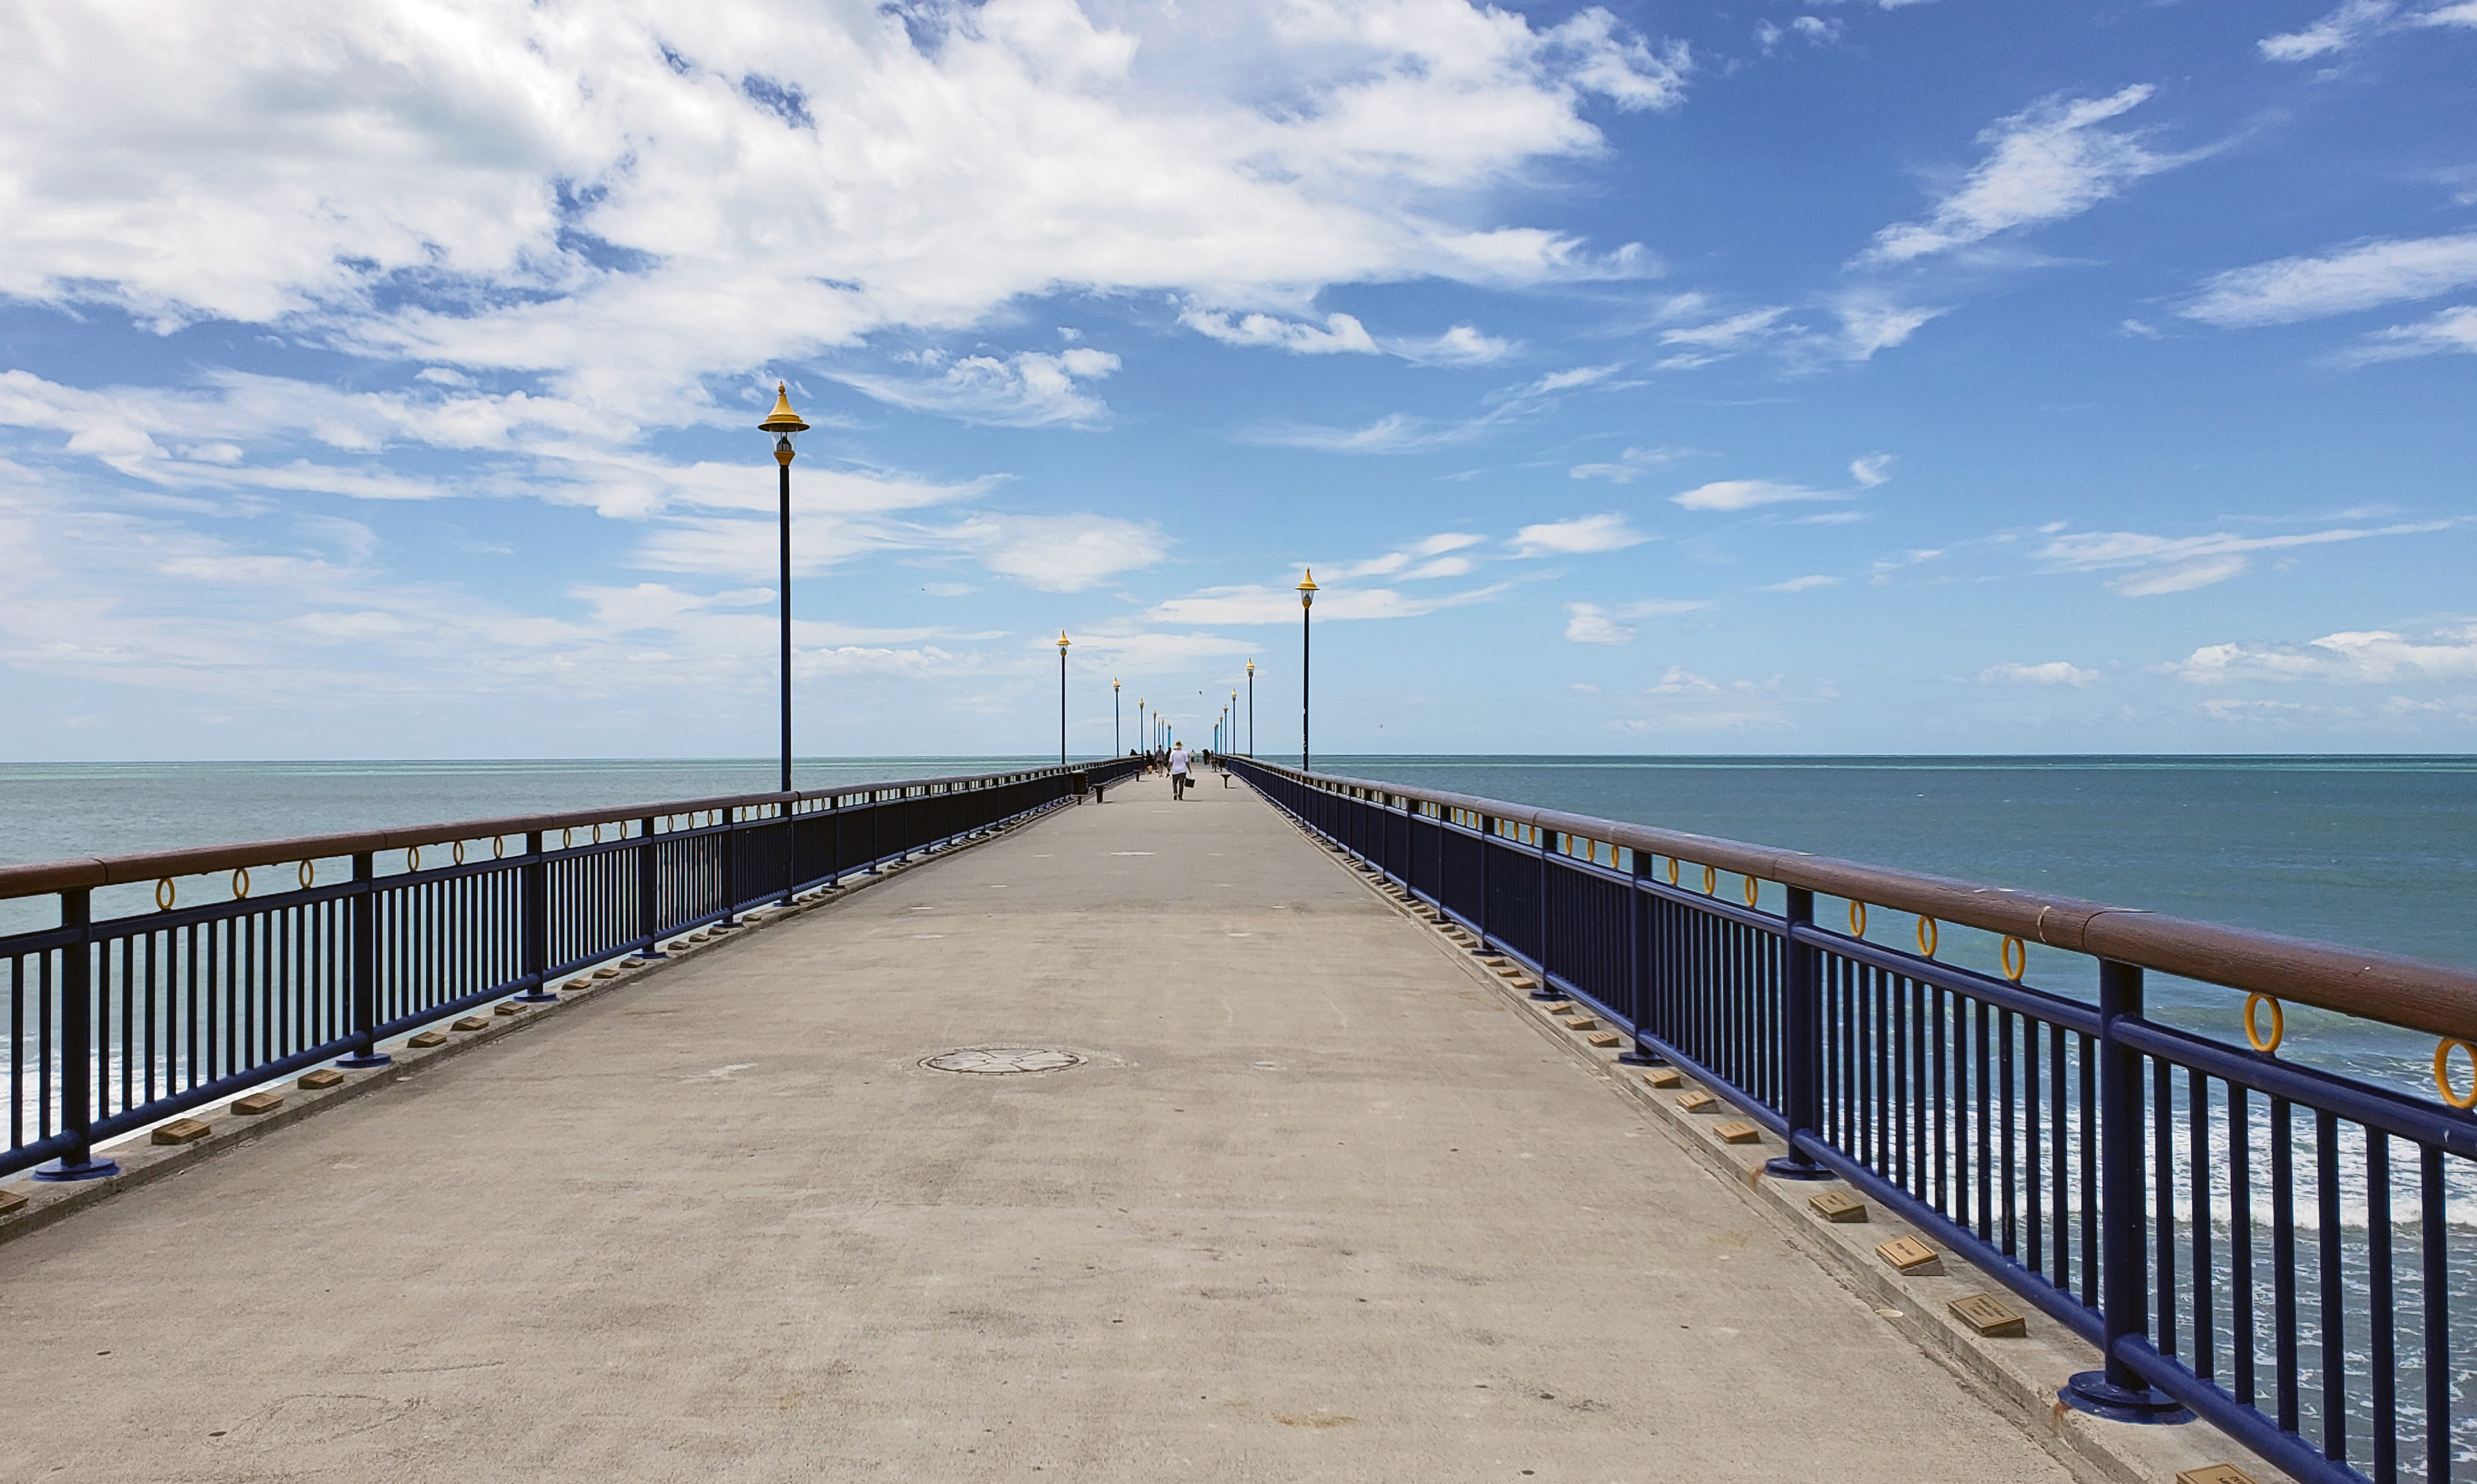
pier, boardwalk, sea, sky, fixed link, walkway, bridge, ocean, water, breakwater, nonbuilding structure, coast, horizon, guard rail, beach, cloud, vacation, dock